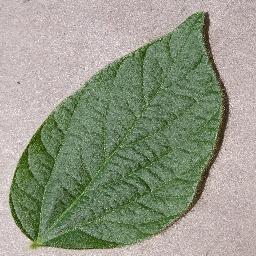
Label: Soybean___healthy